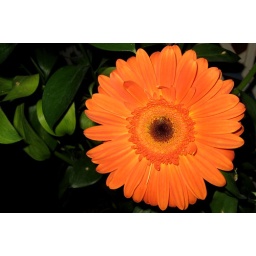
Bright orange flower in the reception area of our hotel, Seville, Spain, February 2010.